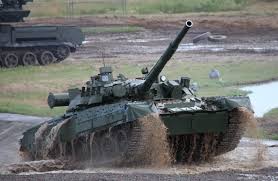
Label: Tank